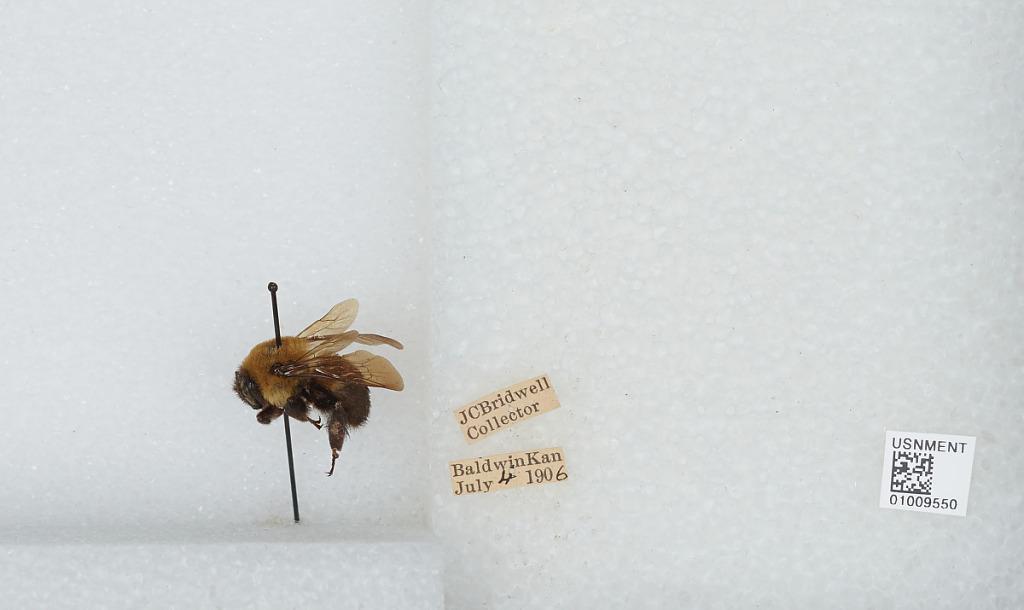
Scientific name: Bombus (Separatobombus) griseocollis (De Geer)
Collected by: J. Bridwell
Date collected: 1906-7-4
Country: United States
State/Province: Kansas
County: Douglas
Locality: Baldwin
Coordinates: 38.7775, -95.1875